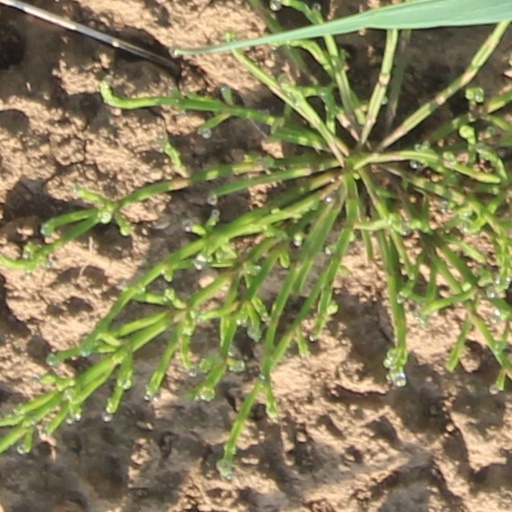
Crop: wheat